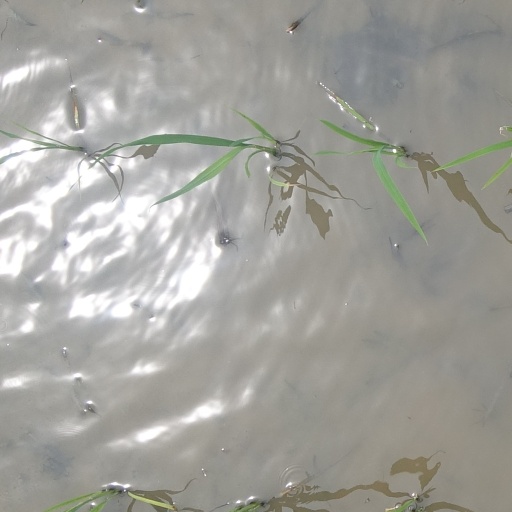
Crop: rice